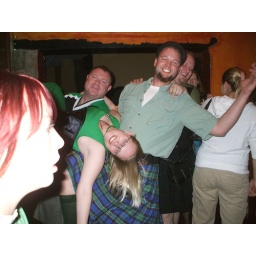
Random guys in kilts. This person ruined it by walking in front right when I took the photo.